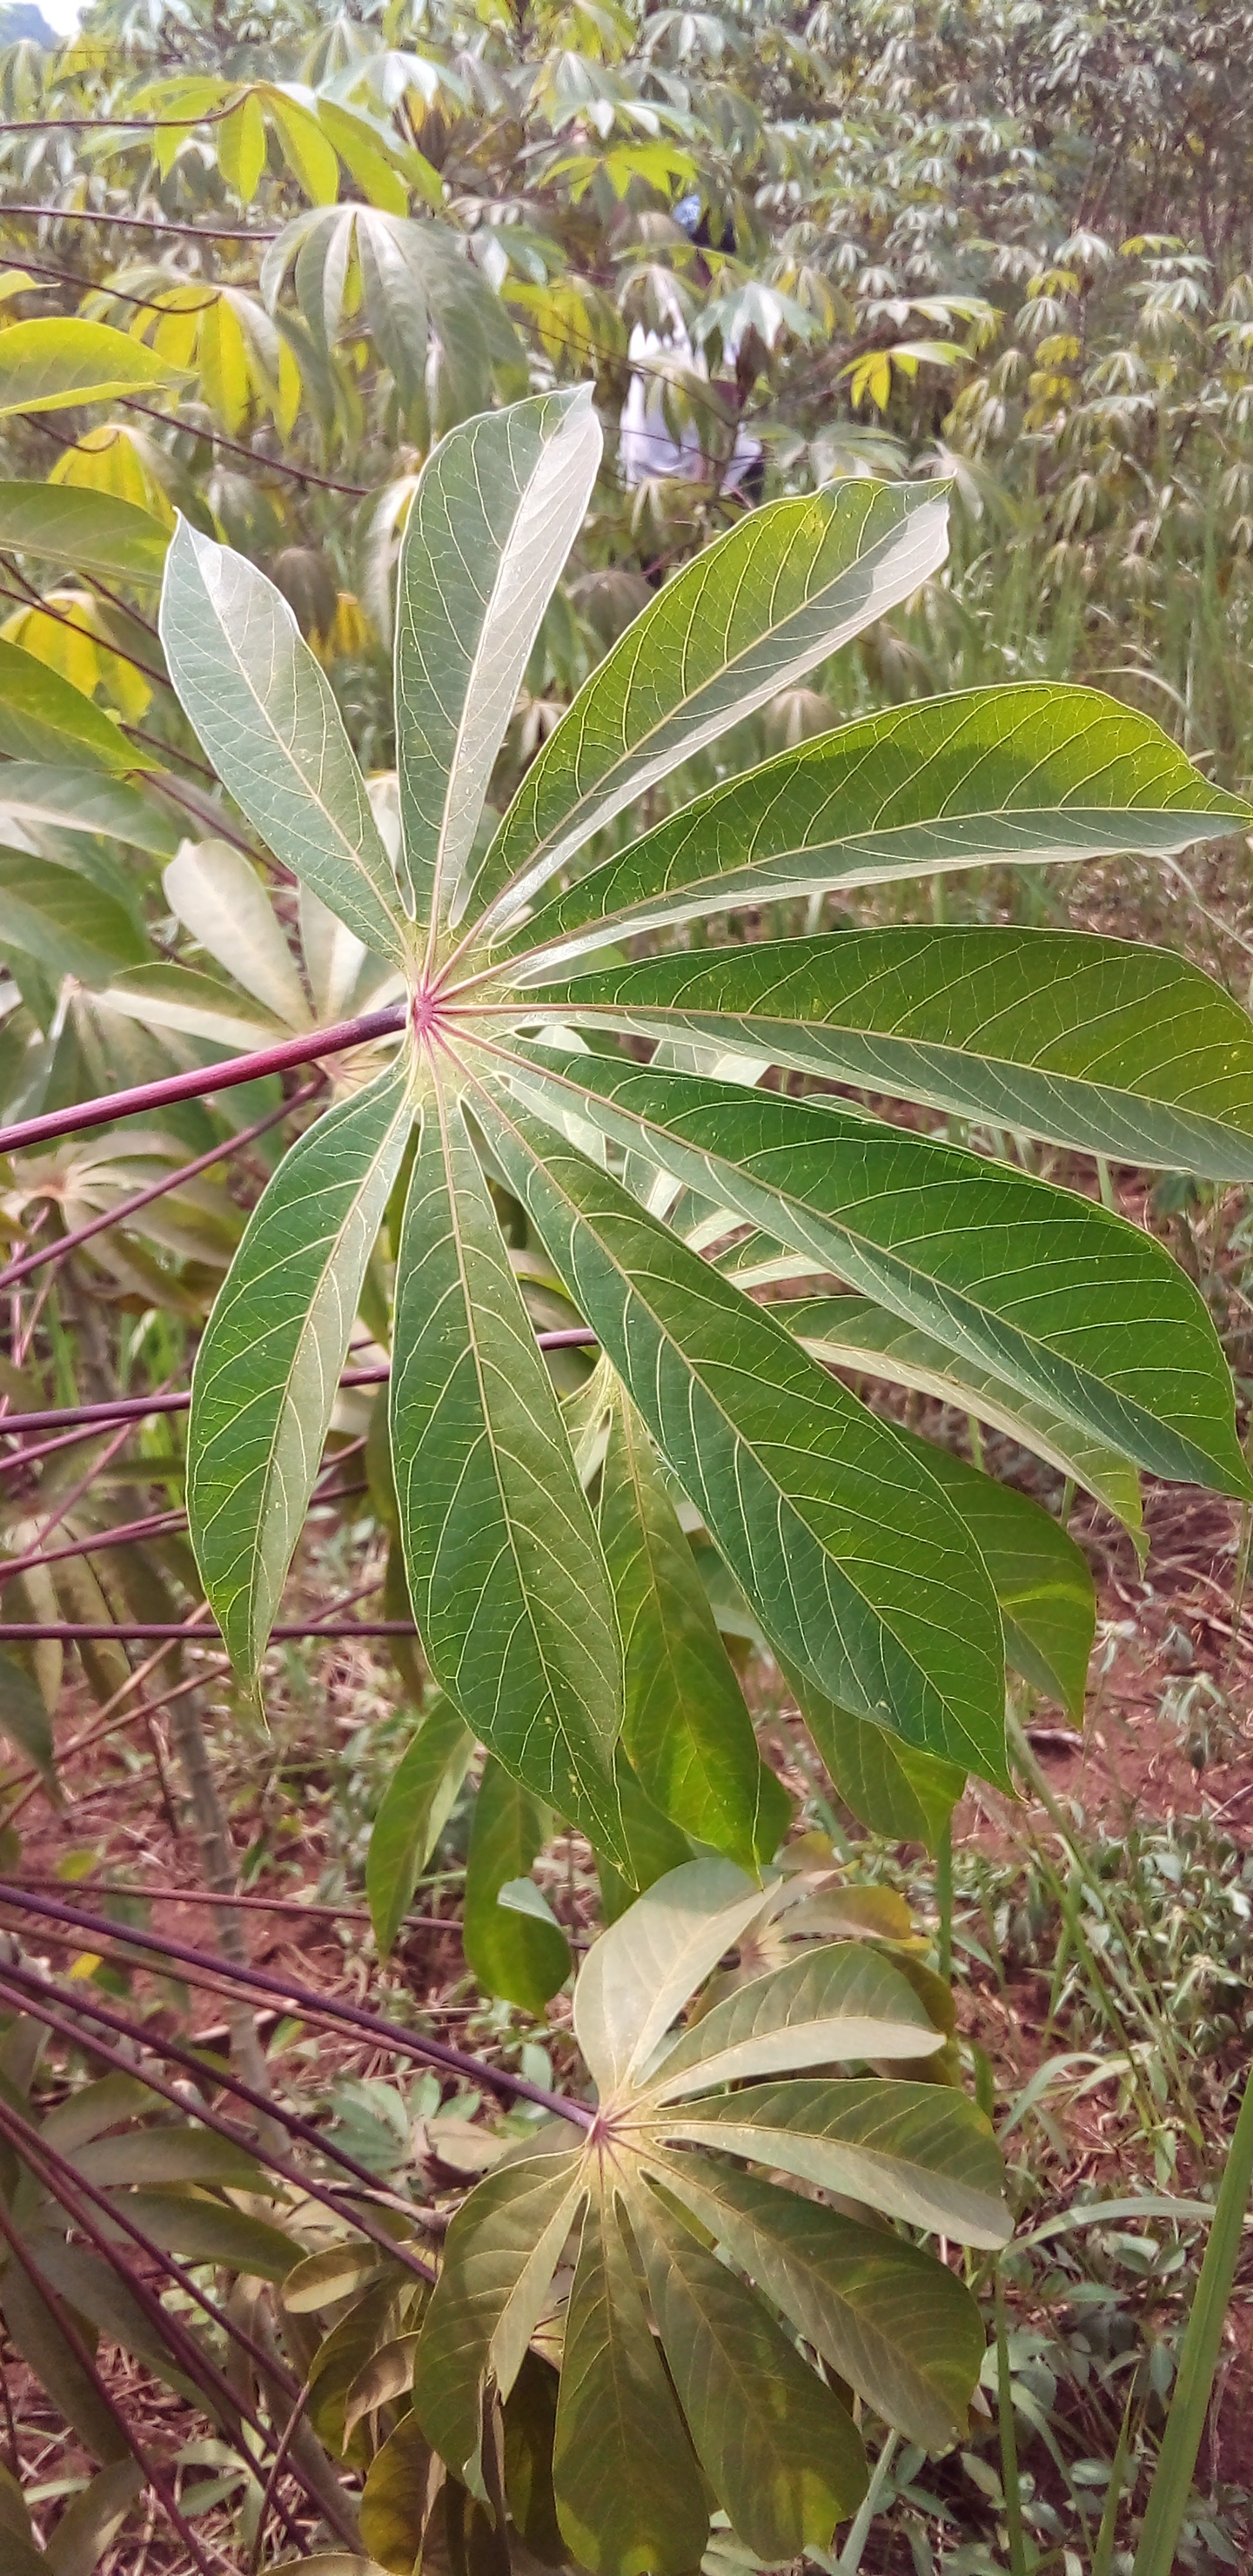
Label: healthy